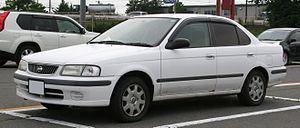
Datsun Sunny, puis Nissan Sunny a été le nom de plusieurs générations d’automobiles - du segment des compactes - fabriquées par le constructeur japonais Datsun-Nissan. Elles furent le modèle de milieu de gamme inférieur du constructeur.